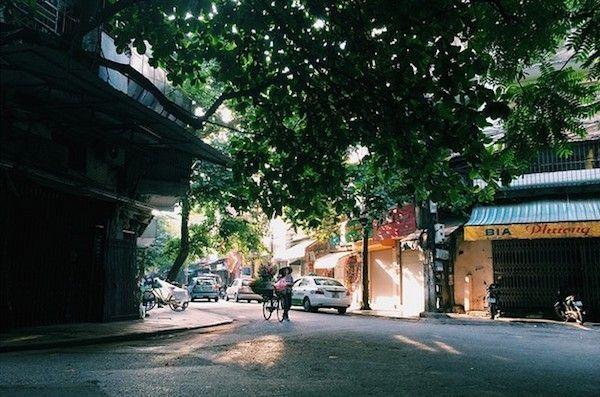
có một người phụ nữ xuất hiện bên một chiếc xe đạp ở trên đường